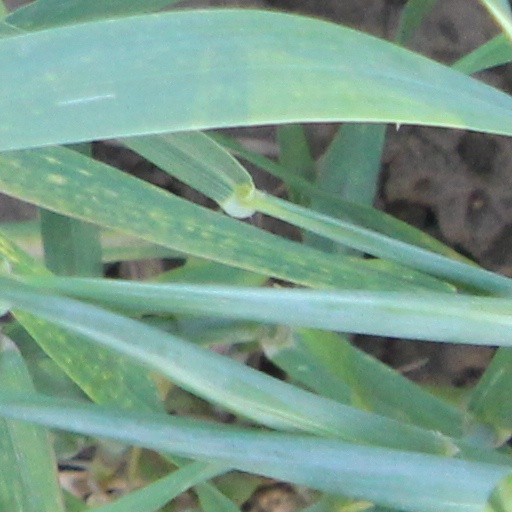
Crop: wheat